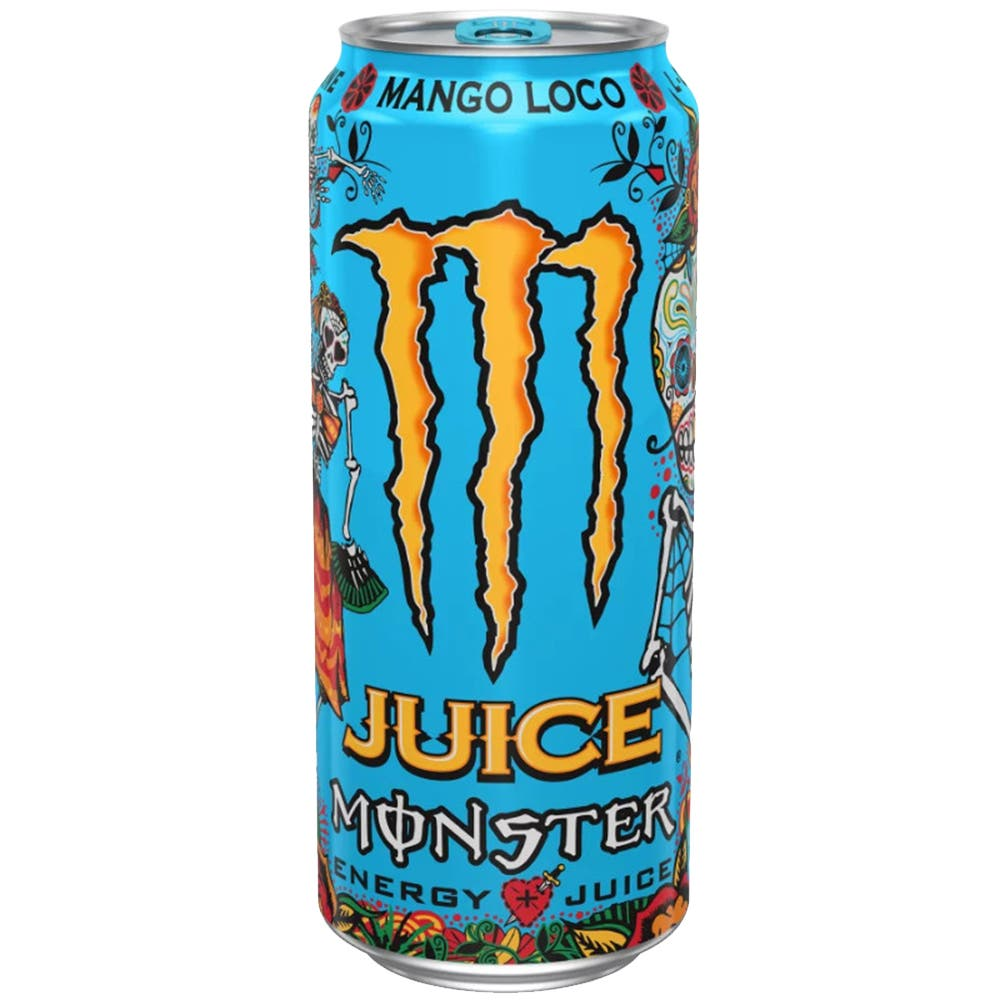
A Monster Energy Mango Loco flavor Energy Drink in a 473-mililiters  can